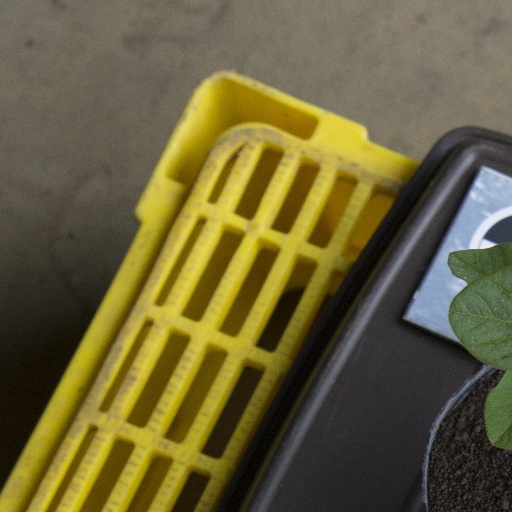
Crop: soybean